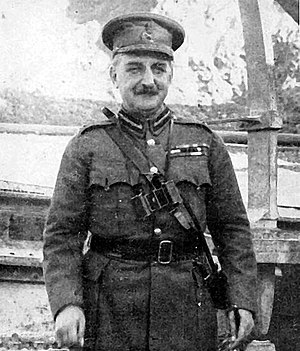
John Maxwell (general)
Sir John Maxwell 1916
General Sir John Grenfell Maxwell GCB, KCMG, CVO, DSO, PC var en britisk officer og koloniguvernør. Han gjorde tjeneste i Mahdikrigen i Sudan, Boerkrigen og 1. Verdenskrig, men han er mest kendt for at have beordret henrettelsen af lederne af Påskeopstanden 1916 i Irland. Han tog sin afsked i 1922.